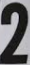
Number: 2